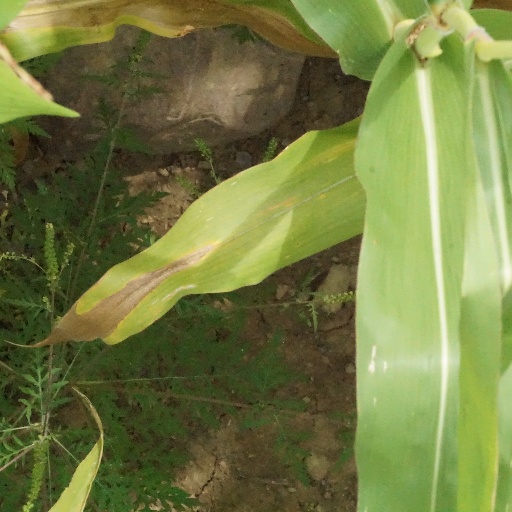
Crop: maize; corn